Erie County Courthouse (Ohio)

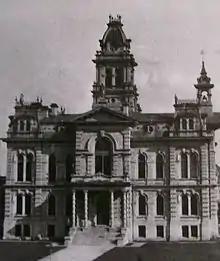
The courthouse's original appearance in 1878

Erie County was established in 1838 from the northern half of Huron County. At that time, and until the courthouse was completed in 1874, the courts met in various locations around town. A contest was held for the design of a courthouse, with the winning design to be built as soon as possible.